Fungal infection

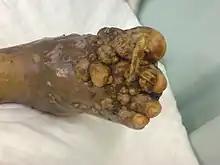
Eumycetoma

Subcutaneous fungal infections include sporotrichosis, chromoblastomycosis, and eumycetoma.